William F. Kuntz II

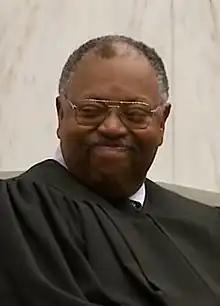
Kuntz in 2015

William Francis Kuntz II (born June 24, 1950) is a senior United States district judge of the United States District Court for the Eastern District of New York.